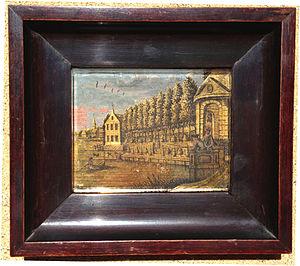
La technique du verre églomisé remonte à l'Antiquité. Elle consiste à fixer une mince feuille d'or ou d'argent sous le verre ; le dessin est exécuté à la pointe sèche et est maintenu par une deuxième couche ou une plaque de verre. Cependant le procédé est fragile, d'une part parce que le support est le verre et d'autre part parce que l'or a tendance à se déliter avec le temps et en raison de la chaleur, qu'elle vienne du chauffage ou des rayons du soleil.